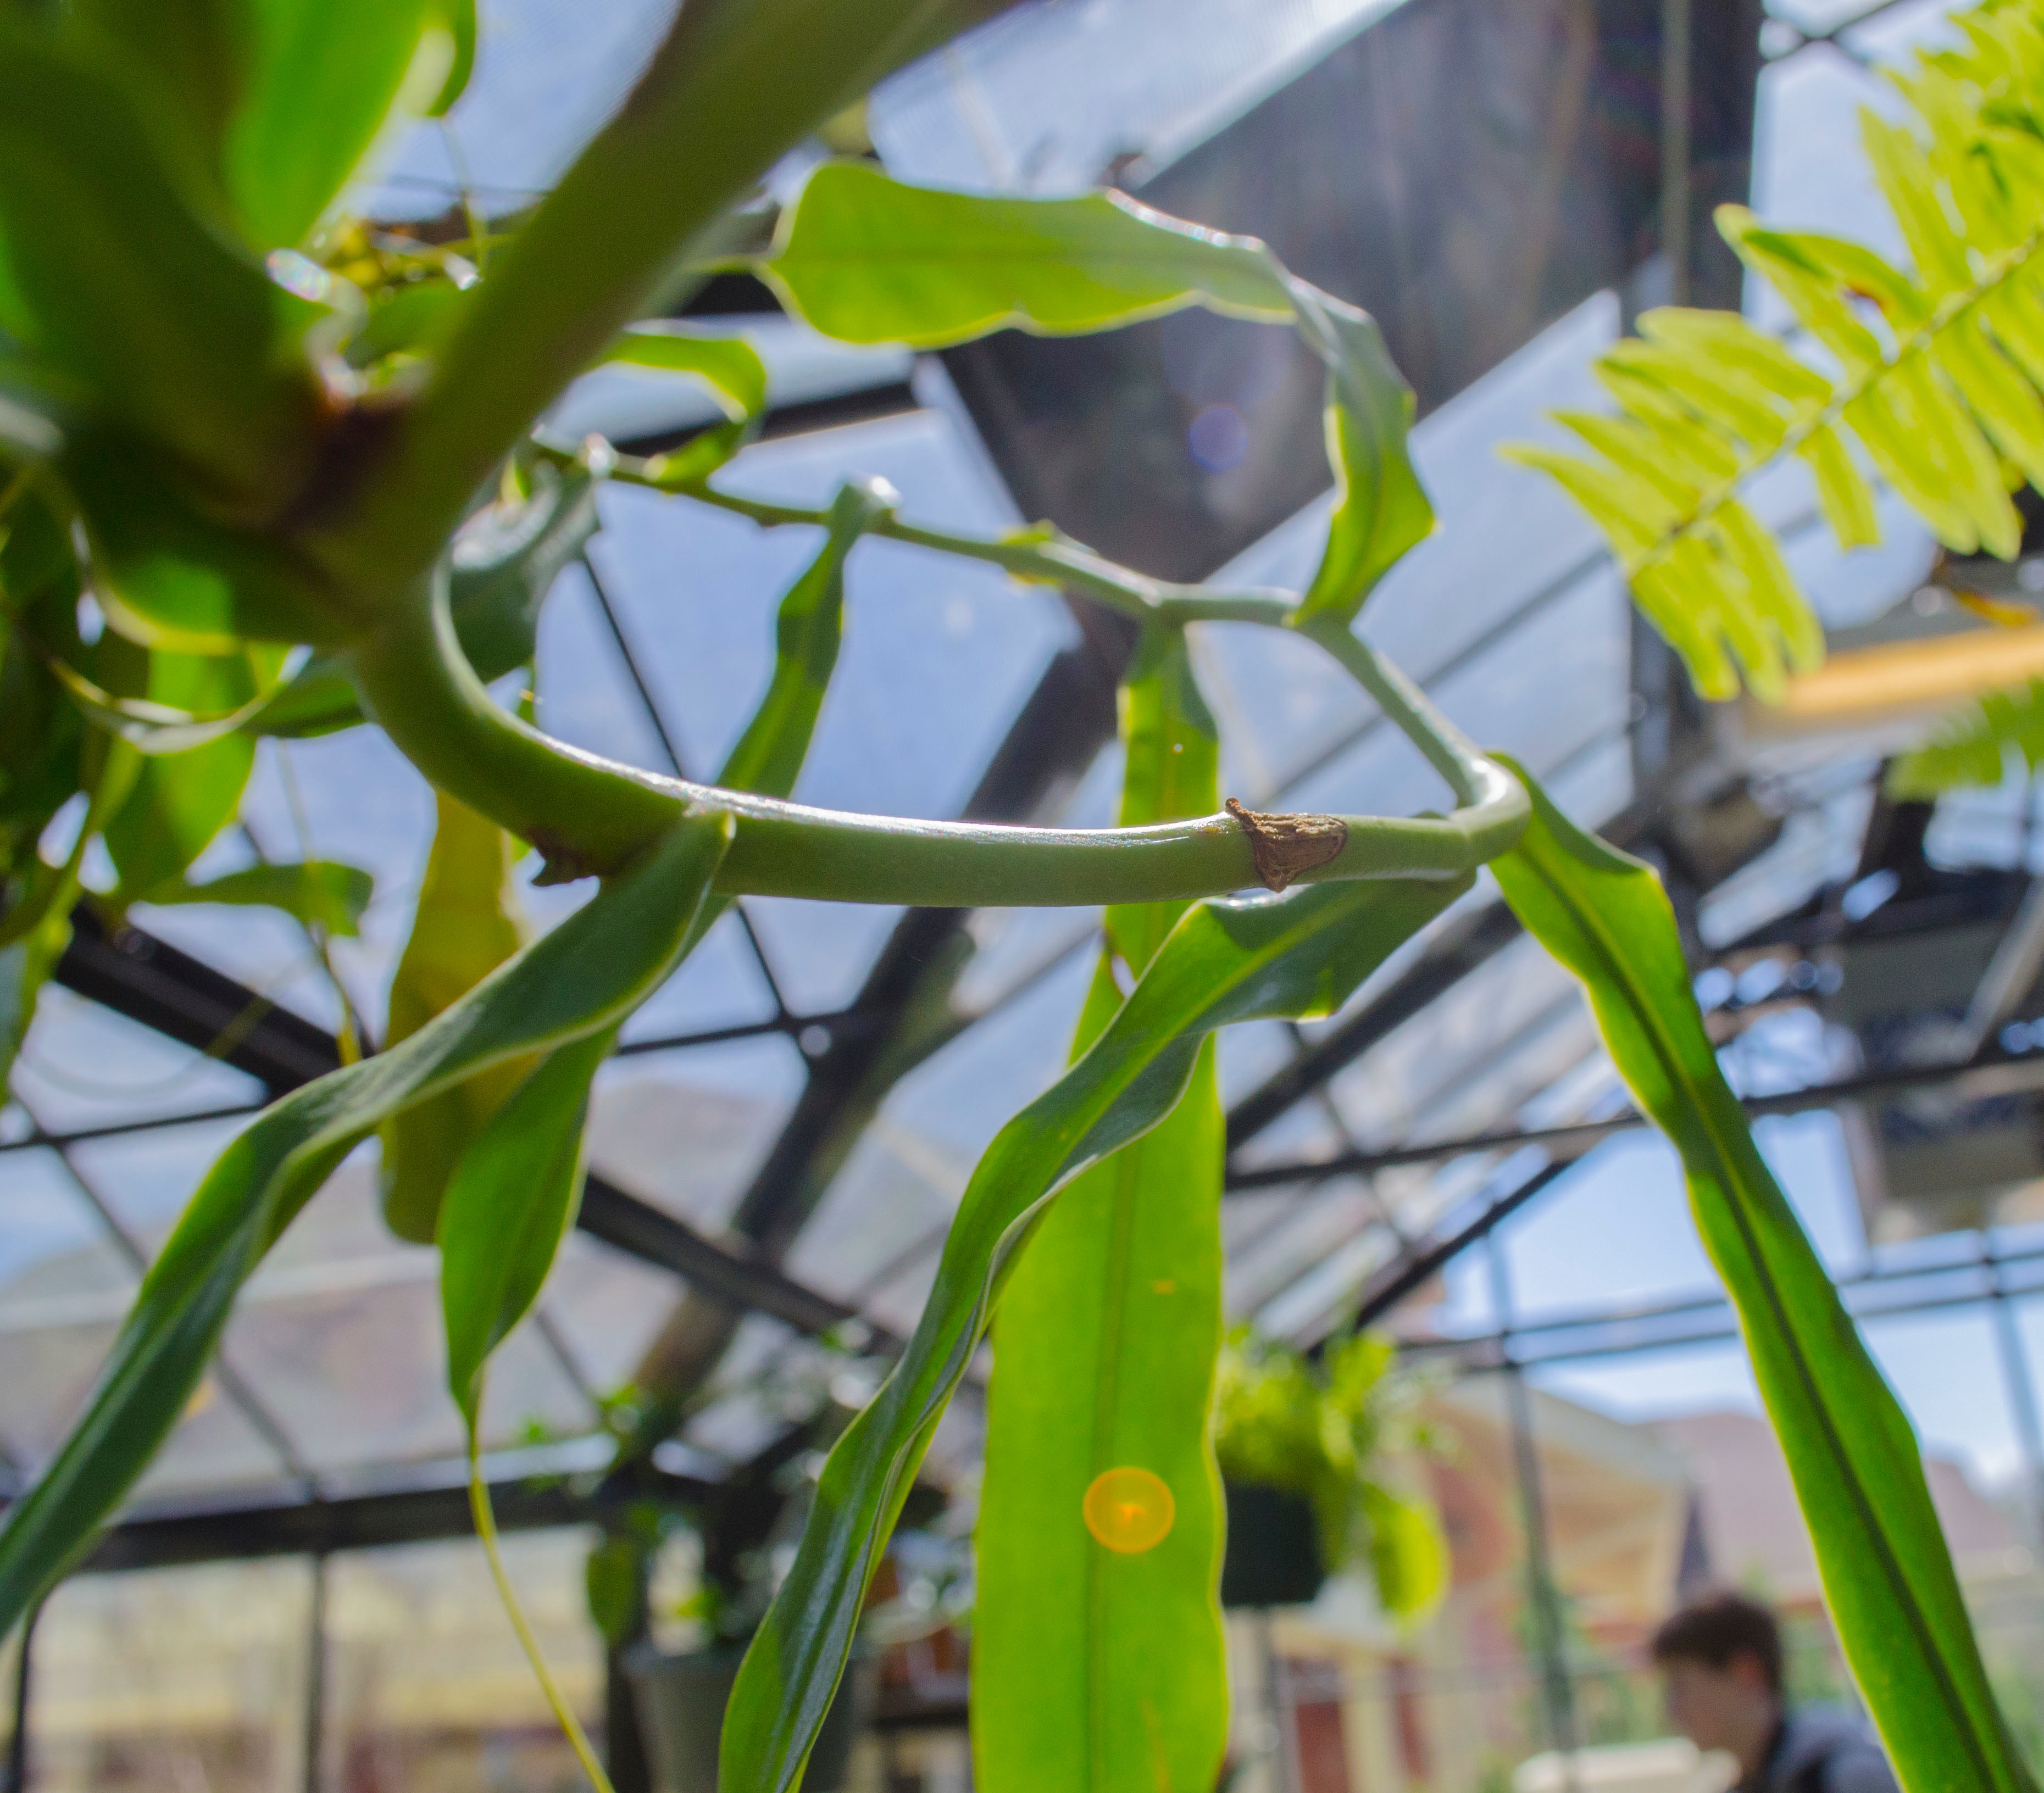
tree, branch, plant, leaf, flower, green, produce, botany, yellow, flora, plant stem